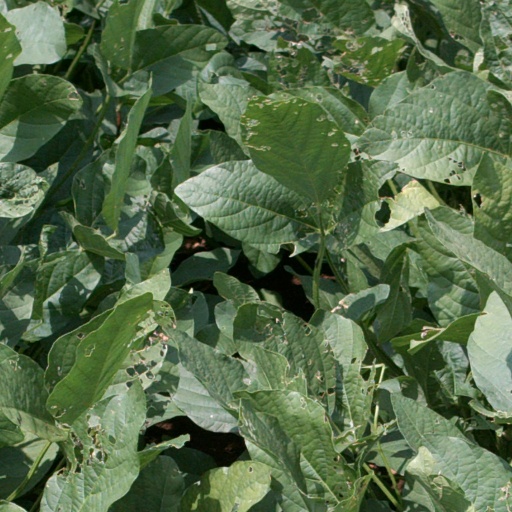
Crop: soybean